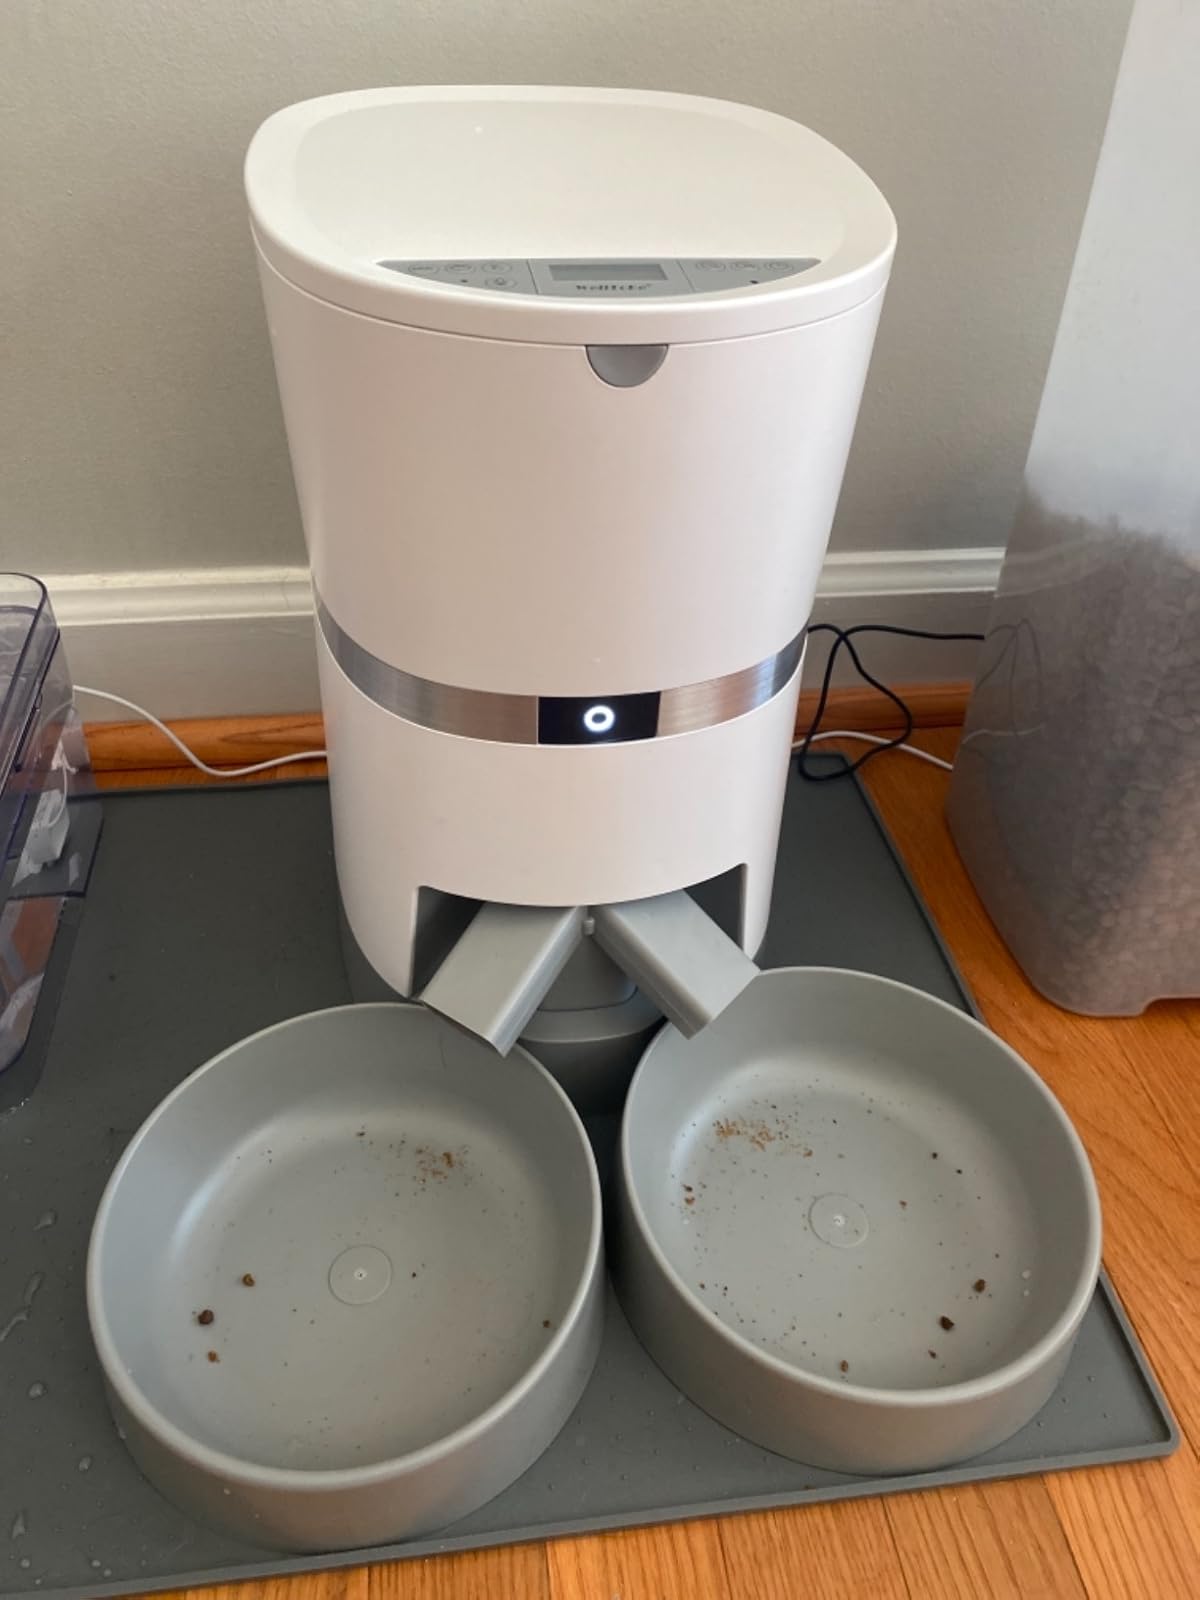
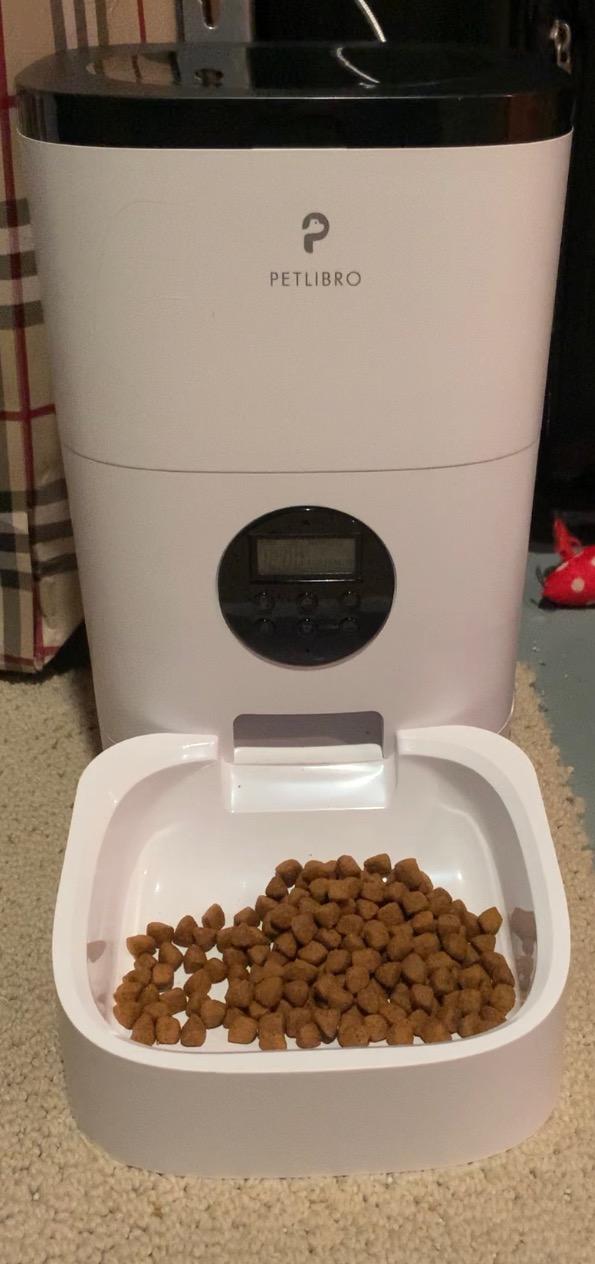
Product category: items_feeder
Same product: no